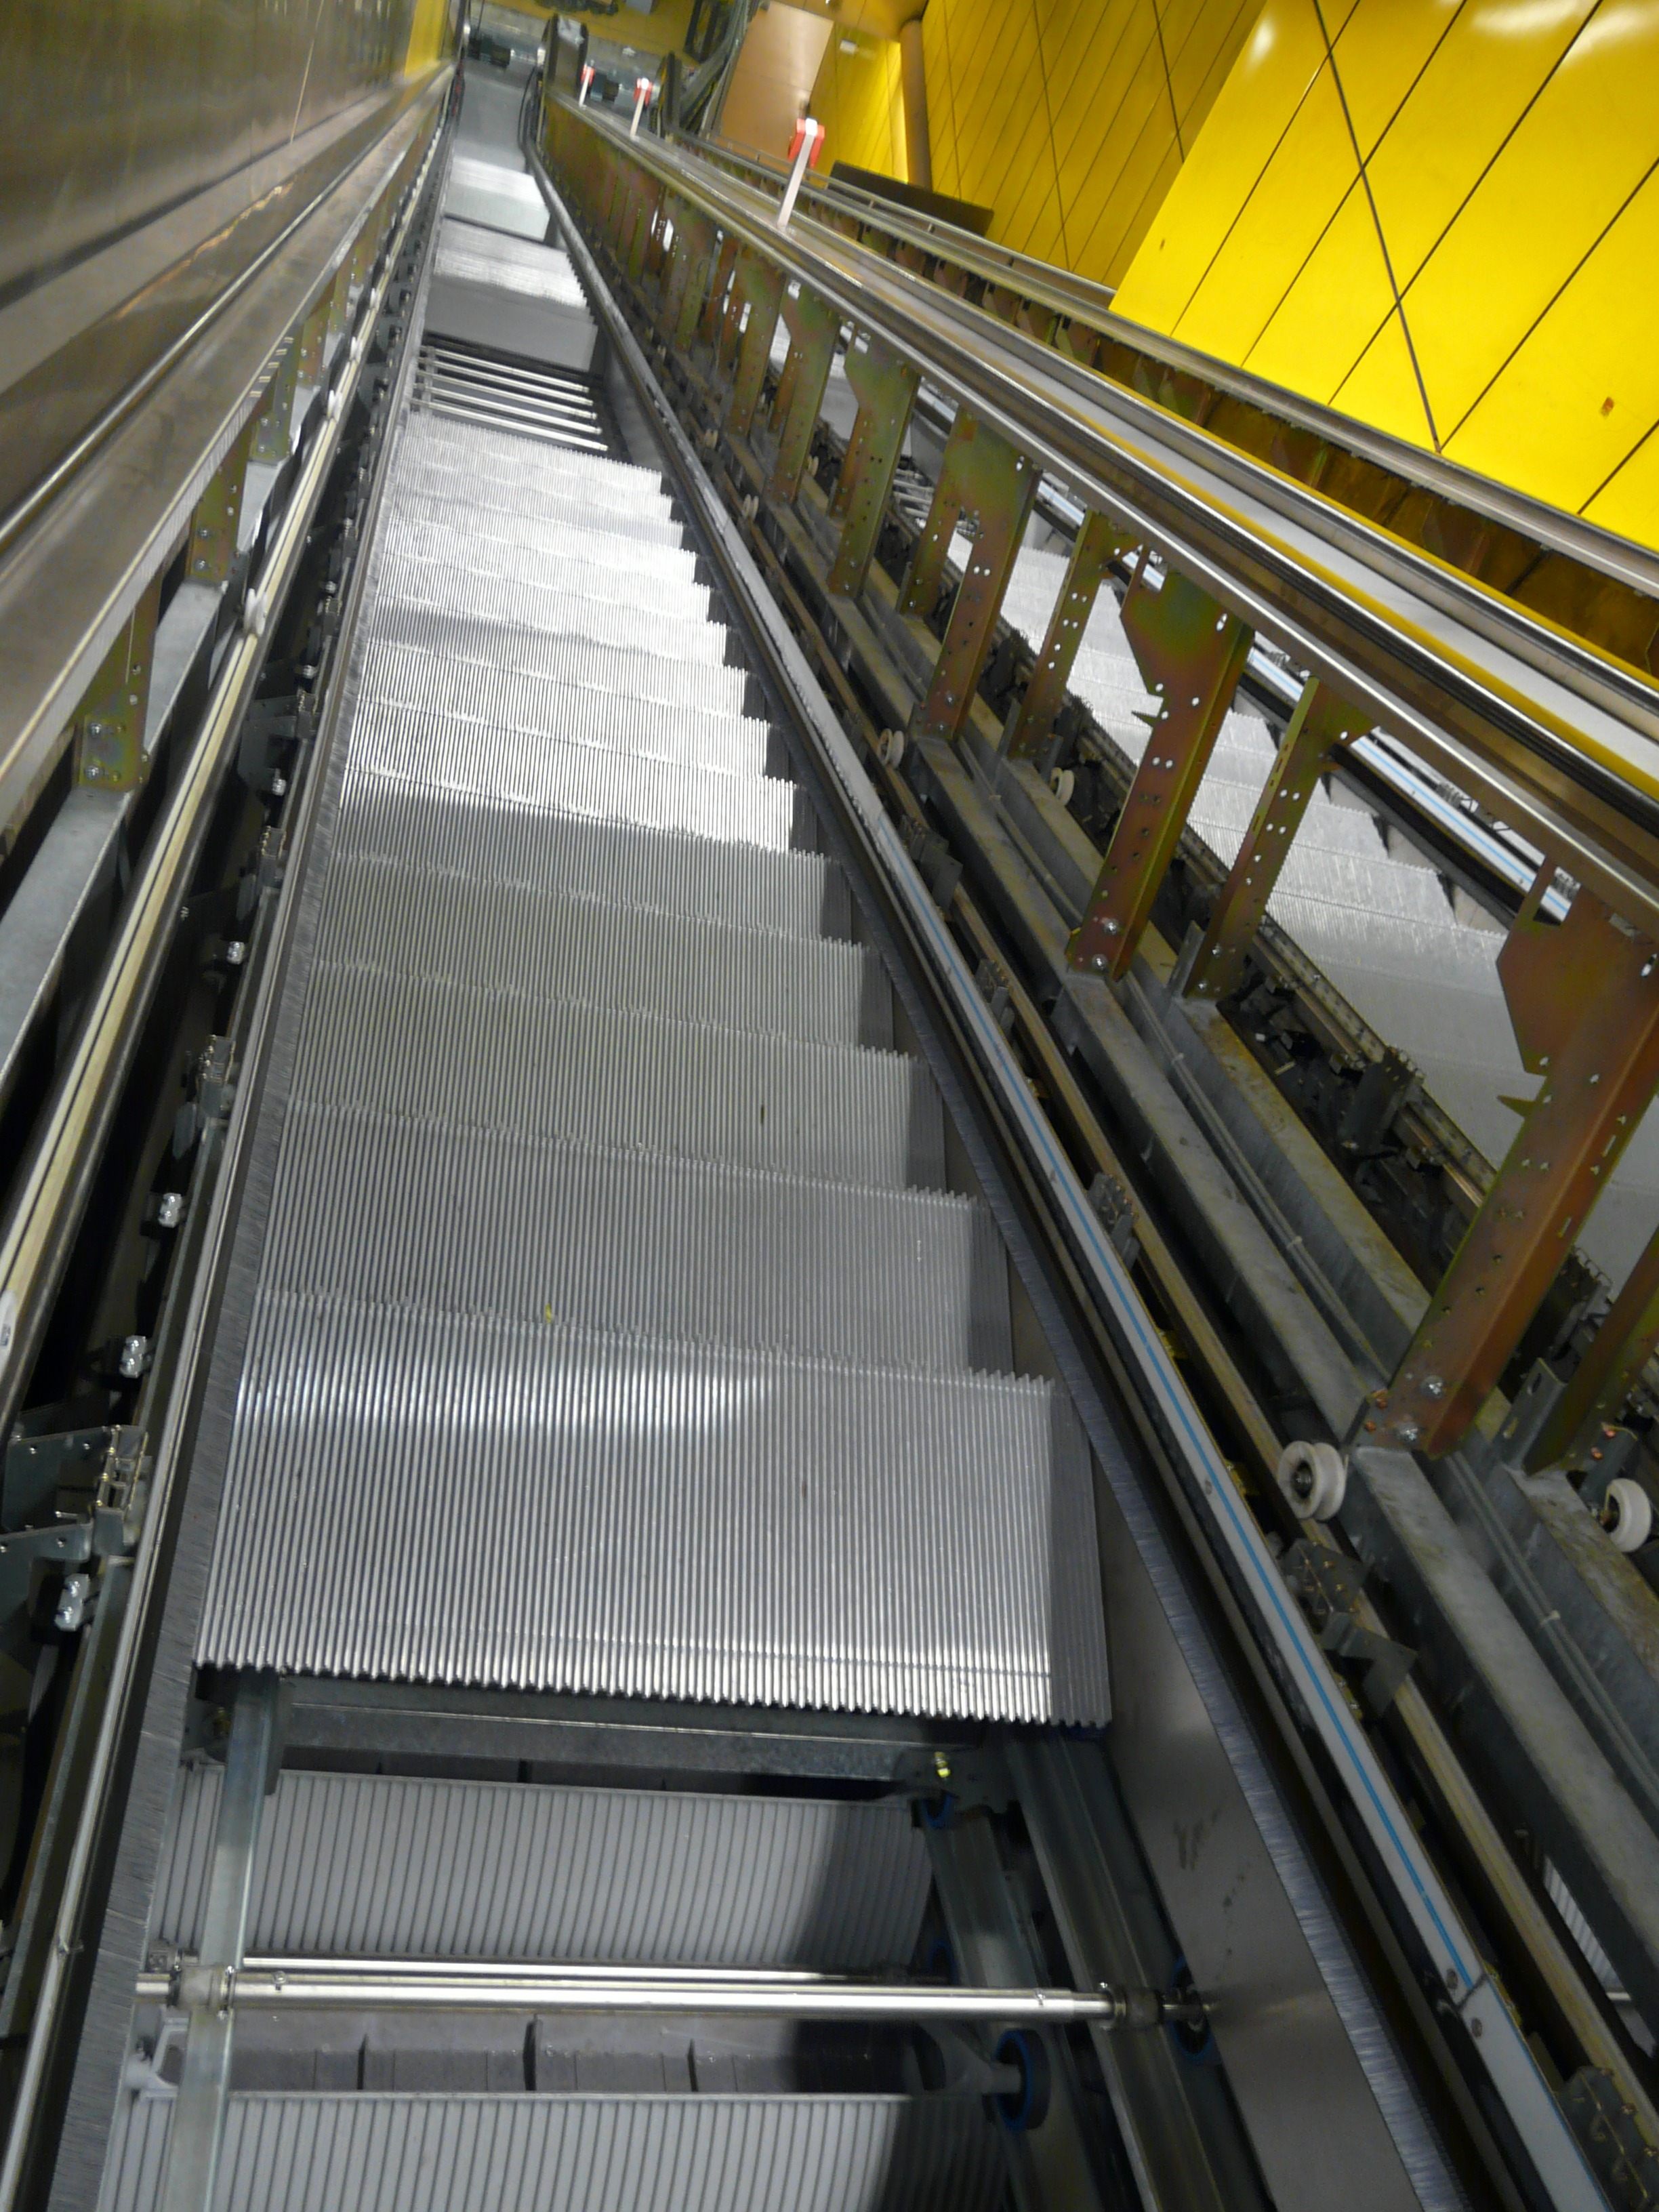
track, bridge, escalator, transport, repair, public transport, stairs, maintenance, handrails, gradually, treadmill, means of rail transport, roller platform, metal segments, moving sidewalk, rolling pavement